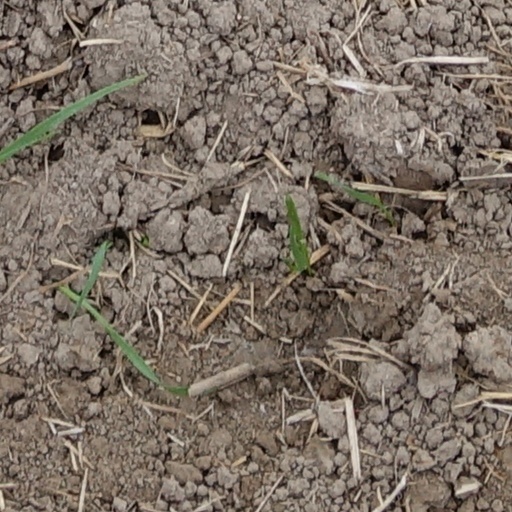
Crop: wheat